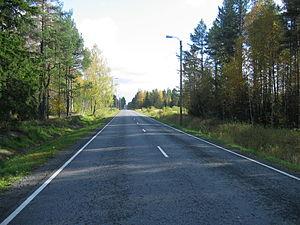
Les routes régionales de Finlande sont les artères du réseau routier de la Finlande.